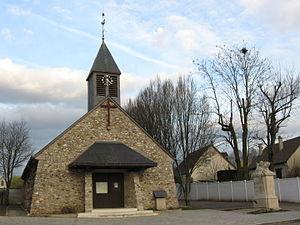
Église Saint-Marcel (Marcel de Chalon) de Croissy-Beaubourg. (Seine-et-Marne, région Île-de-France).
Croissy-Beaubourg est une commune française située dans le département de Seine-et-Marne en région Île-de-France.